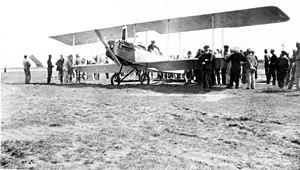
Ceci est la liste des lieux historiques inscrits sur le registre national dans le comté de San Diego en Californie.